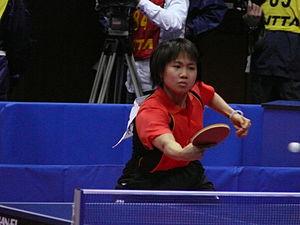
Sayaka Hirano est une joueuse de tennis de table japonaise née le 24 mars 1985 à Kanuma.